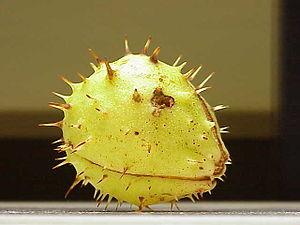
Le marron d’Inde ou marron est la graine non comestible du marronnier commun. Cette graine est contenue dans une capsule loculicide épineuse où elle est le plus souvent seule et sphérique. Son tégument est lisse et brillant sur toute la surface sauf au niveau du hile. Faiblement toxique elle est riche en saponines, comme l'aescine, qui peuvent provoquer des vomissements ou des troubles gastro-intestinaux comme la diarrhée. Elle est utilisée pour ses propriétés, notamment dans la préparation des toniques veineux.